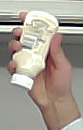
Product: heinz_mayo